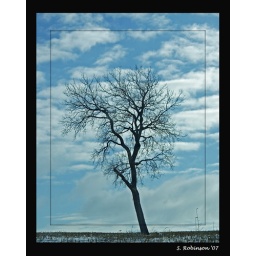
I loved the starkness of the tree against the beautiful blue sky.